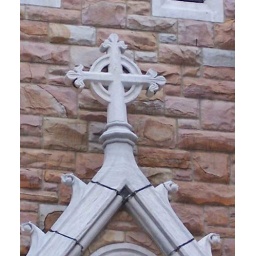
This beautiful cross is on the side door of Christ's Church on Broadway in Nashville.